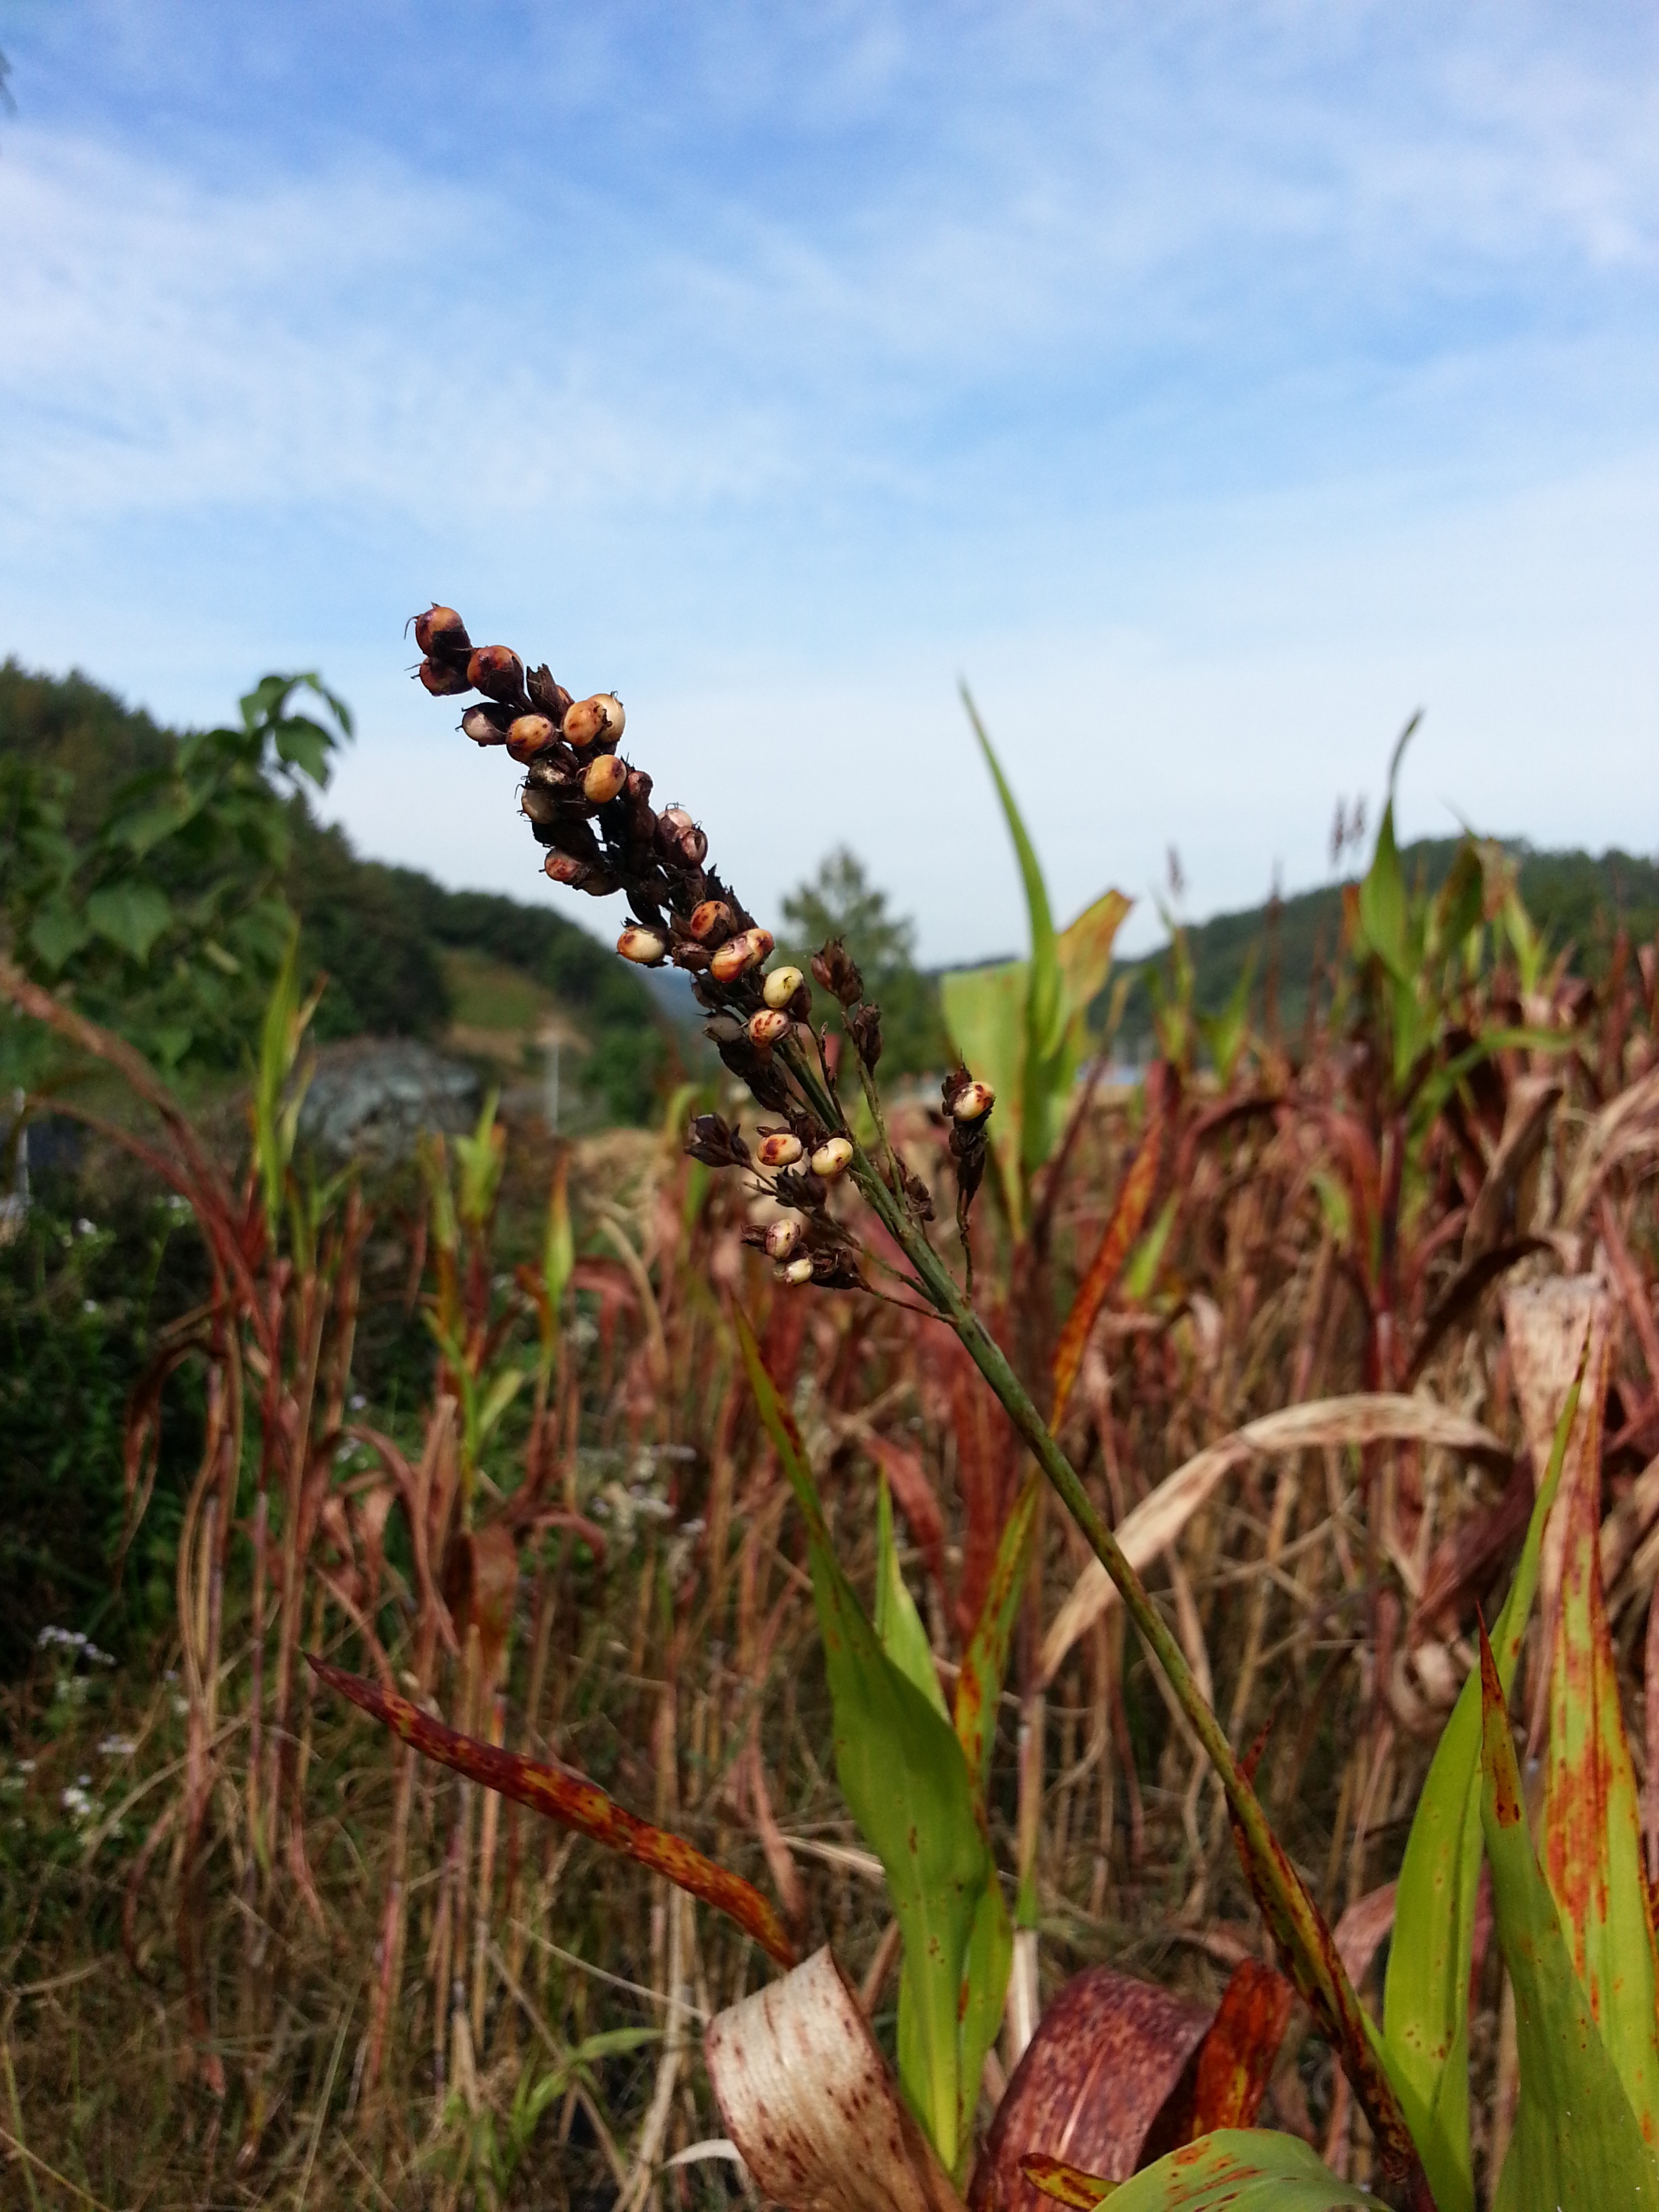
nature, plant, field, prairie, flower, food, produce, crop, autumn, soil, agriculture, flora, cereal, maize, flowering plant, millet, sorghum, grass family, land plant, the nutritional value of millet